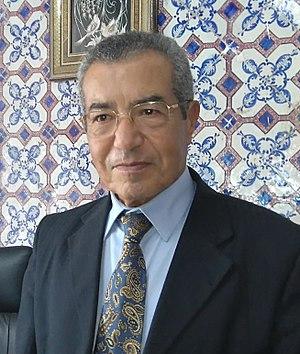
Abdelmajid Charfi derrière son bureau au Palais Zarrouk
Abdelmajid Charfi, né le 24 janvier 1942 à Sfax, est un universitaire tunisien spécialiste de la civilisation et de la pensée islamiques.
La Commission des libertés individuelles et de l'égalité est une commission tunisienne créée par le président de la République Béji Caïd Essebsi le 13 août 2017. Elle est chargée de préparer un rapport concernant les réformes législatives relatives aux libertés individuelles et à l'égalité conformément à la Constitution de 2014 ainsi qu’aux normes internationales des droits de l'homme.